The Girl from Fano

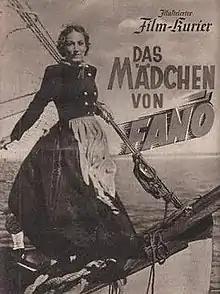

The Girl from Fano is a 1941 German drama film directed by Hans Schweikart and starring Brigitte Horney, Joachim Gottschalk and Gustav Knuth. The film is based on a novel by Günther Weisenborn and is set amongst the fishing community of the Danish island of Fanø.